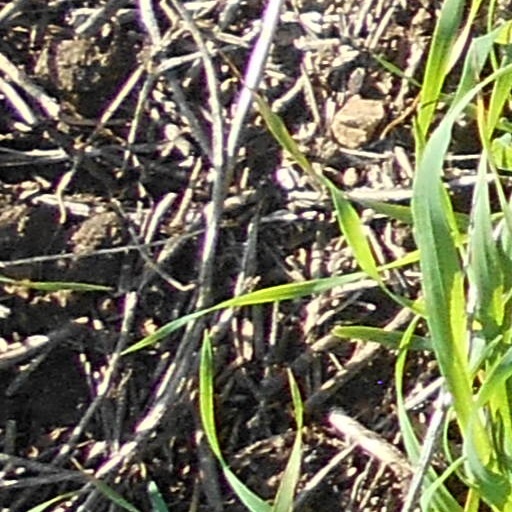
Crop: wheat